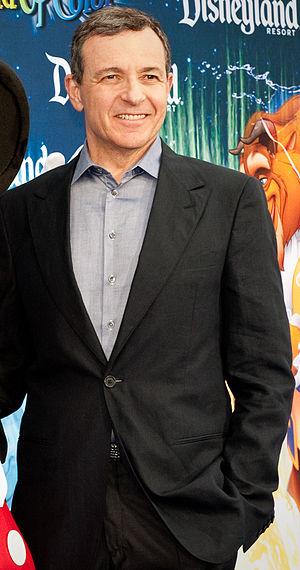
The Walt Disney Company est une entreprise américaine créée en 1923 par Walt Disney, sous le nom Disney Brothers Studios. Elle est en 2012 le premier groupe de divertissement au monde, présent dans l'industrie des médias avec des émissions et séries télévisées, du cinéma avec des courts métrages d'animation, des longs métrages d'animation et des films en prises de vues réelles, dans l'industrie du tourisme et des loisirs ainsi que les produits dérivés de ses nombreuses productions. Elle assure aussi la distribution de productions de tiers.